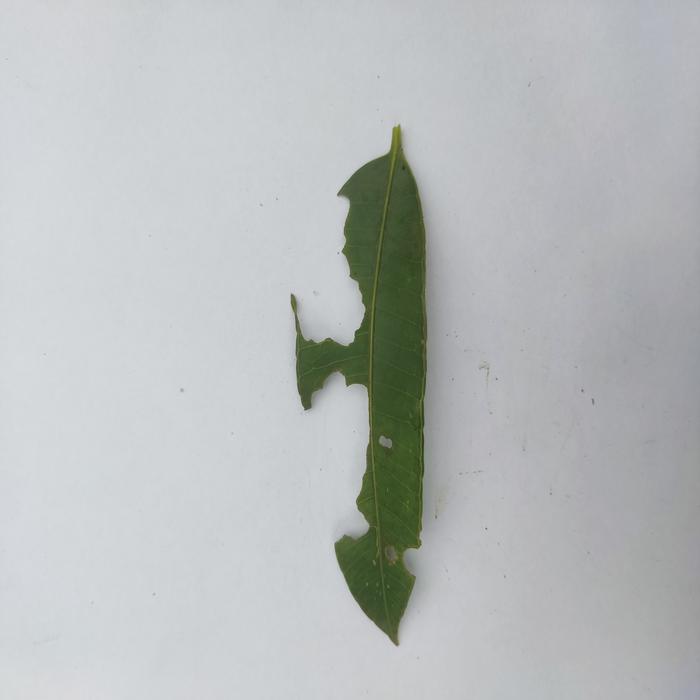
Crop: Hog Plum
Leaf condition: Caterpillars_Infestation